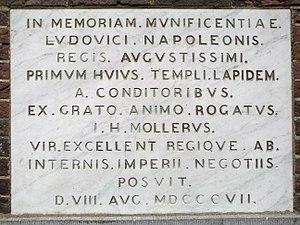
Plaque commémorative (08-08-1807) de Louis Napoléon Bonaparte dans l'église wallonne, rue Noordeinde à La Haye, Pays Bas.